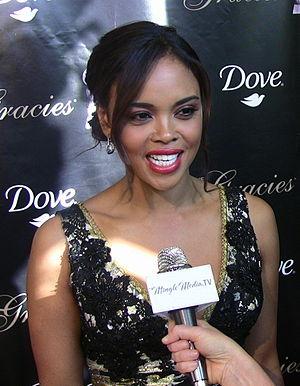
Sharon Leal est une actrice américaine née le 17 octobre 1972 Tucson, en Arizona.
Instinct est une série télévisée américaine en 24 épisodes de 44 minutes créée par Michael Rauch, diffusée entre le 18 mars 2018 et le 25 août 2019 sur CBS et en simultané sur le réseau Global au Canada.
Pourquoi je me suis marié aussi ? est un film américain réalisé par Tyler Perry, sorti en 2010. Il fait suite à Pourquoi je me suis marié ?.